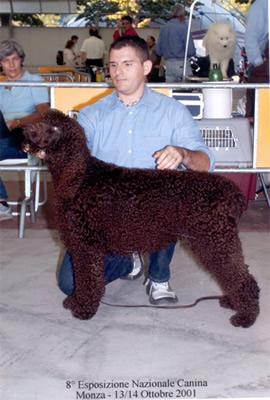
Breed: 219-n000066-Irish_water_spaniel